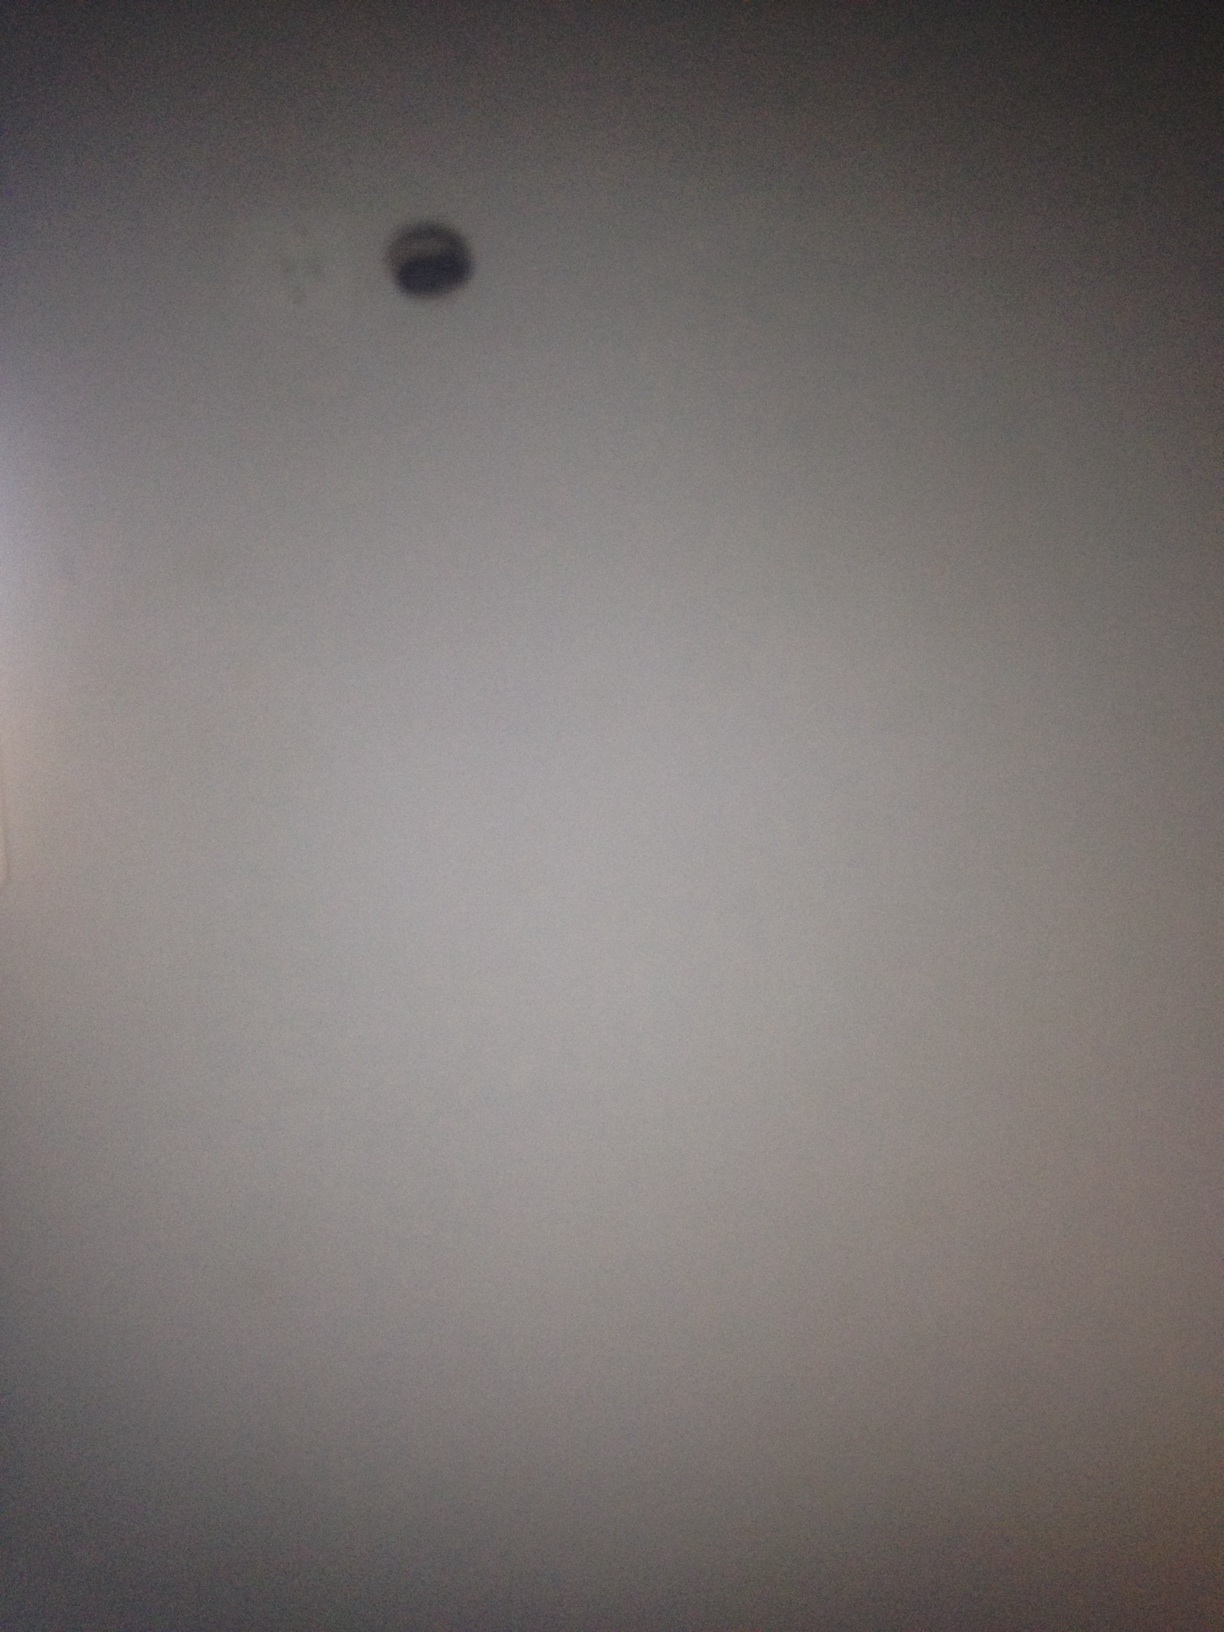Question: Is the box?
Answer: unanswerable